Culture in New York's Capital District

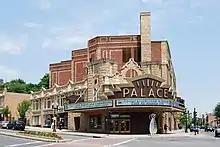
The Palace Theatre in Albany

The Capital District is home to many venues for the performing arts, some very old and some very new. Some are owned by municipalities or the state, such as the Times Union Center (owned by Albany County), the Palace Theatre (owned by the city of Albany), or the Saratoga Performing Arts Center (SPAC) and the Egg (both owned by the state of New York).